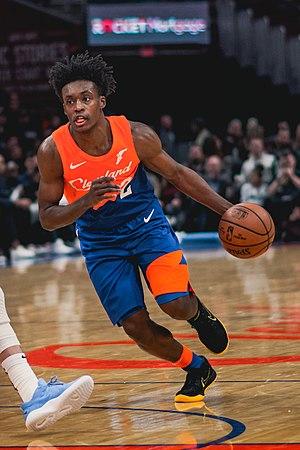
Collin Darnell Sexton, né le 4 janvier 1999 à Marietta en Géorgie, est un joueur de basket-ball américain évoluant au poste de meneur voire d'arrière. Il est choisi en 8ᵉ position par les Cavaliers de Cleveland lors de la draft 2018 de la NBA.